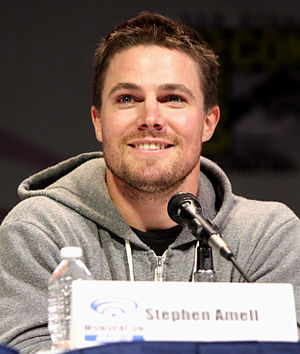
Stephen Amell
Stephen Amell på WonderCon marts 2013.
Stephen Amell er en canadisk skuespiller.